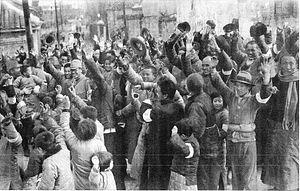
La négation du massacre de Nankin est un point de vue, qui conteste le fait que les forces impériales japonaises ont assassiné des centaines de milliers de soldats et civils chinois durant la seconde guerre sino-japonaise, épisode très controversé dans les relations sino-japonaises. Malgré la popularité du négationnisme au Japon, elle est considérée comme un point de vue négationniste et n'est pas acceptée dans le principal courant universitaire, même dans les universités japonaises. La plupart des historiens acceptent les résultats du tribunal de Tokyo sur l'étendue et la nature des atrocités commises par l'armée impériale japonaise après la bataille de Nankin. Au Japon, toutefois, il existe un débat passionné sur l'étendue et la nature du massacre de Nankin. Parce que la négation du massacre est perçue comme une partie de la réticence globale de la part du Japon à admettre et à s'excuser pour son agression, le débat sur le massacre complique les relations entre le Japon et la Chine. Les estimations sur le nombre de victimes varient énormément. Plusieurs chercheurs ont accepté le nombre d'approximativement 300 000 morts, qui est devenu emblématique de la tragédie en Chine.